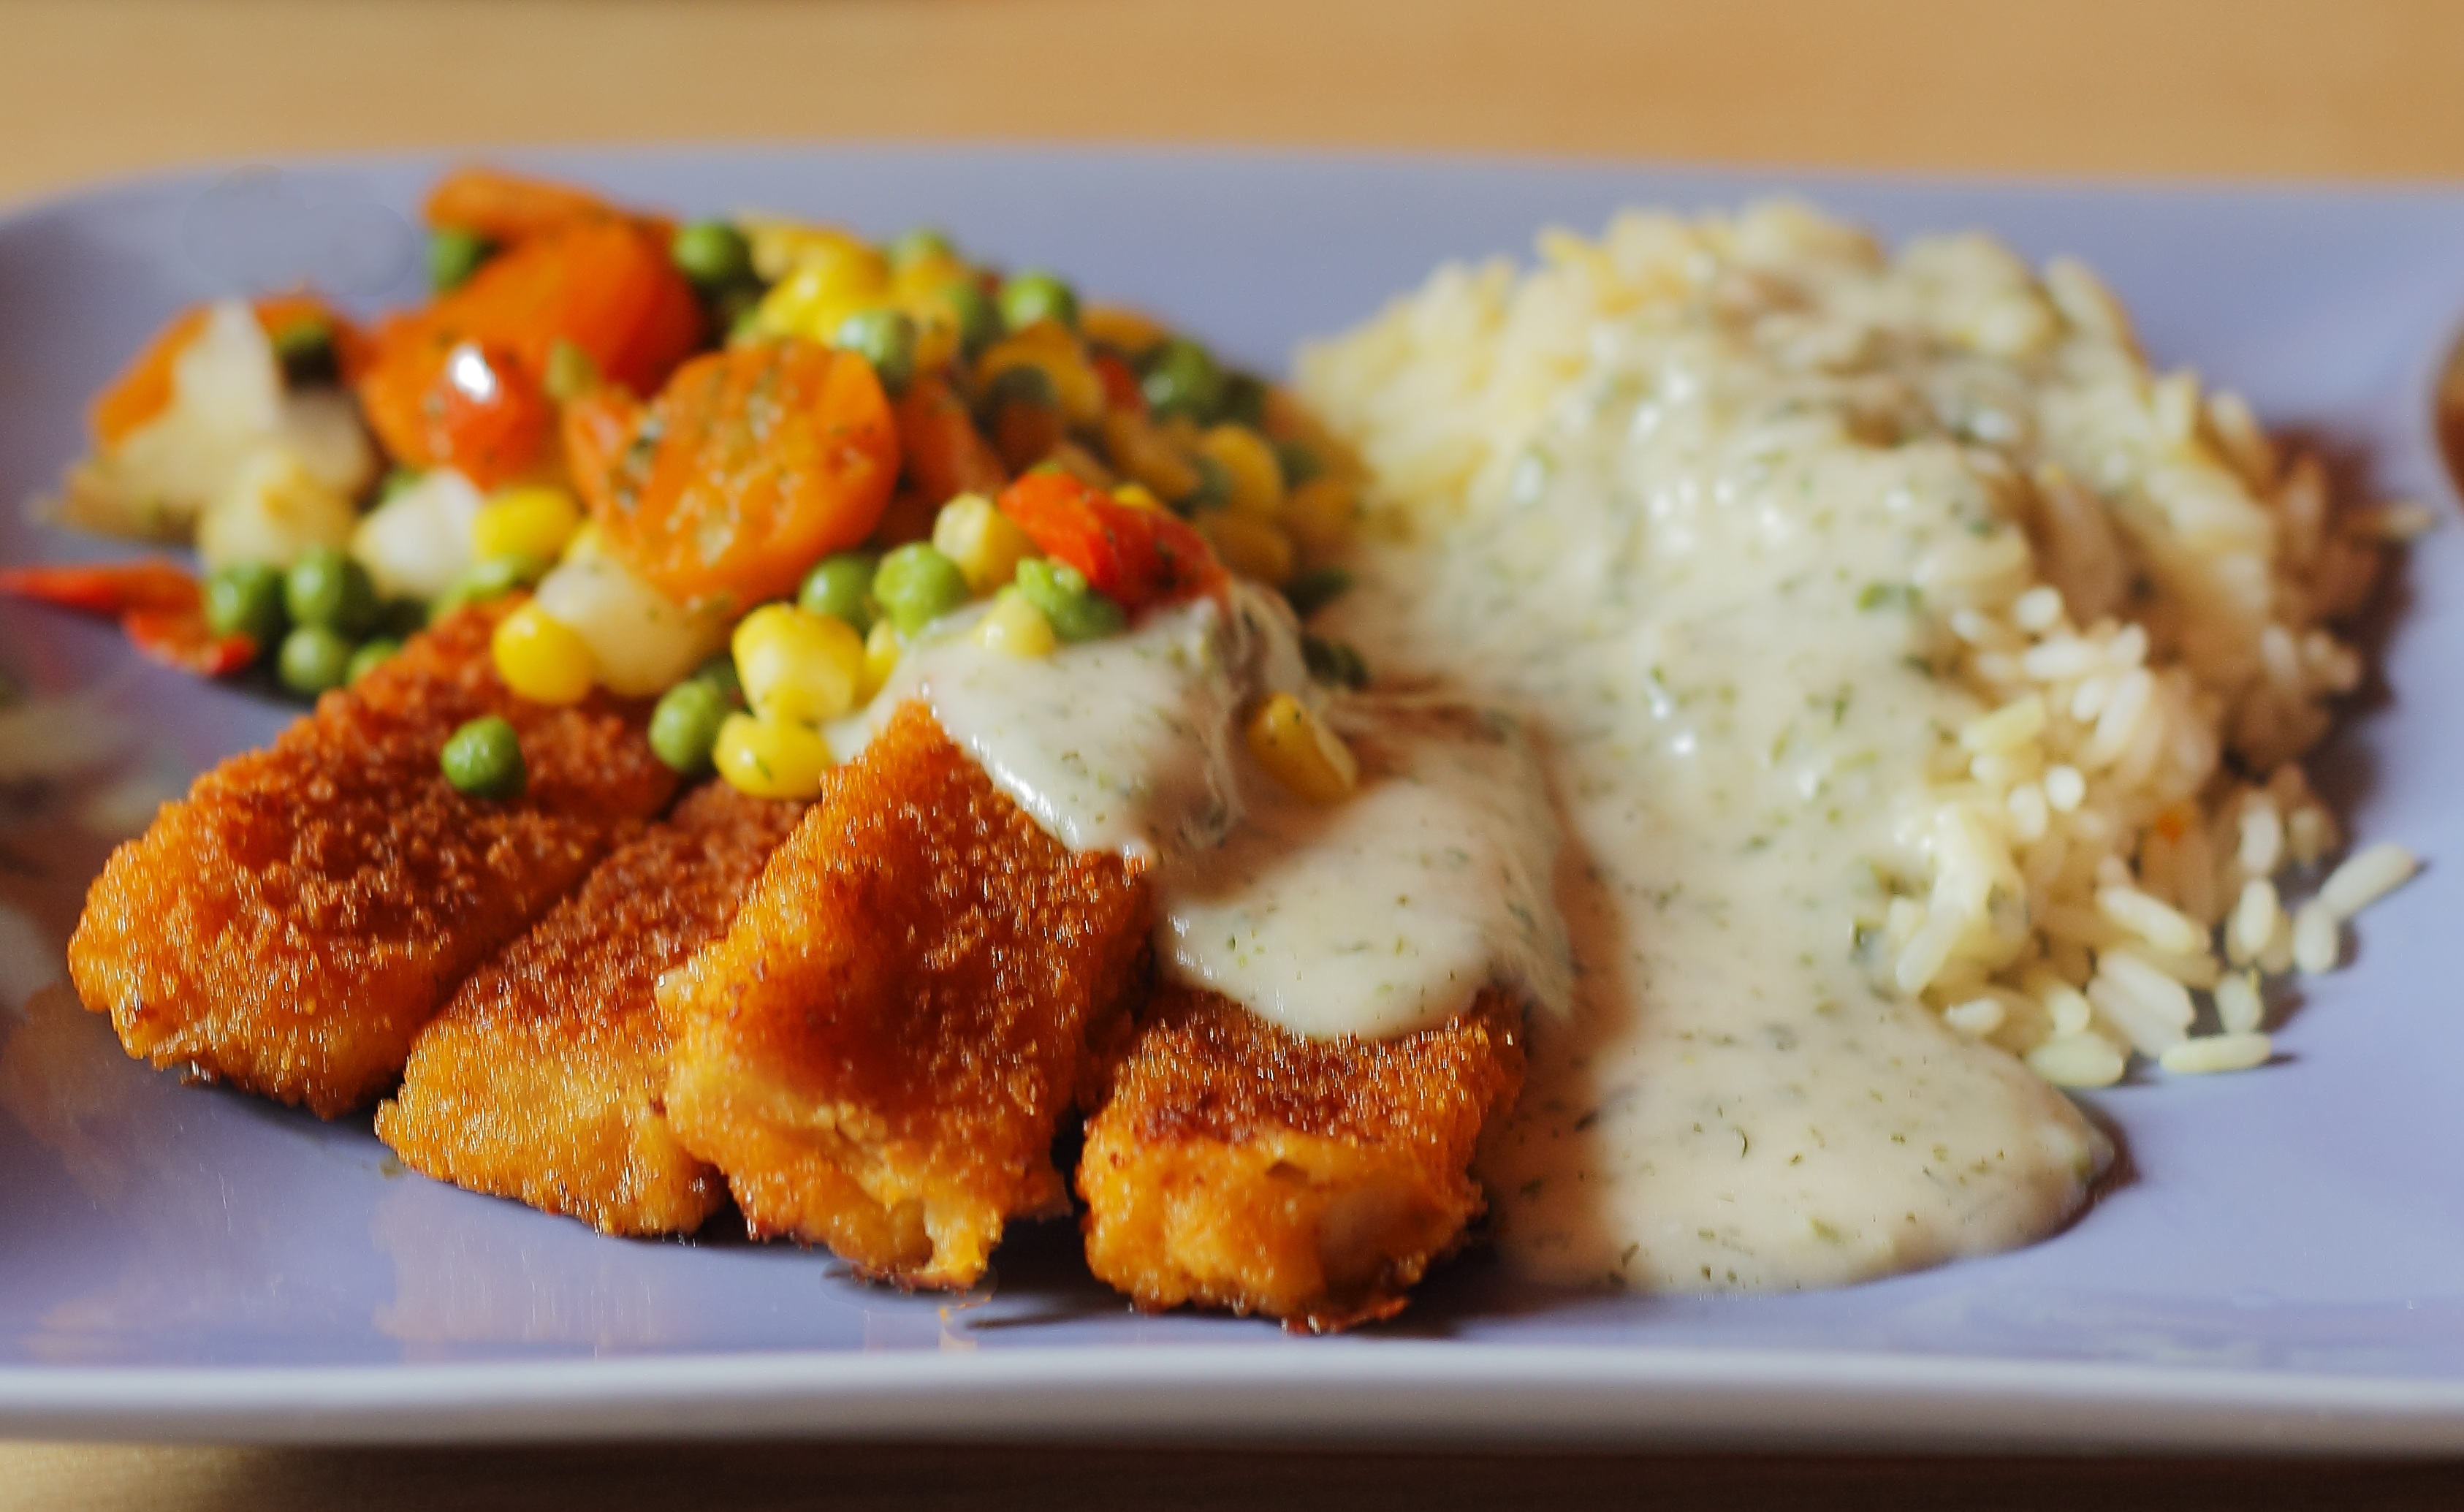
dish, meal, food, produce, vegetable, breakfast, eat, meat, lunch, cuisine, sauce, delicious, rice, nutrition, vegetables, tasty, court, vegetarian food, enjoy, carrots, curry, rice dish, schnitzel, fried food, crab cake, fish fingers